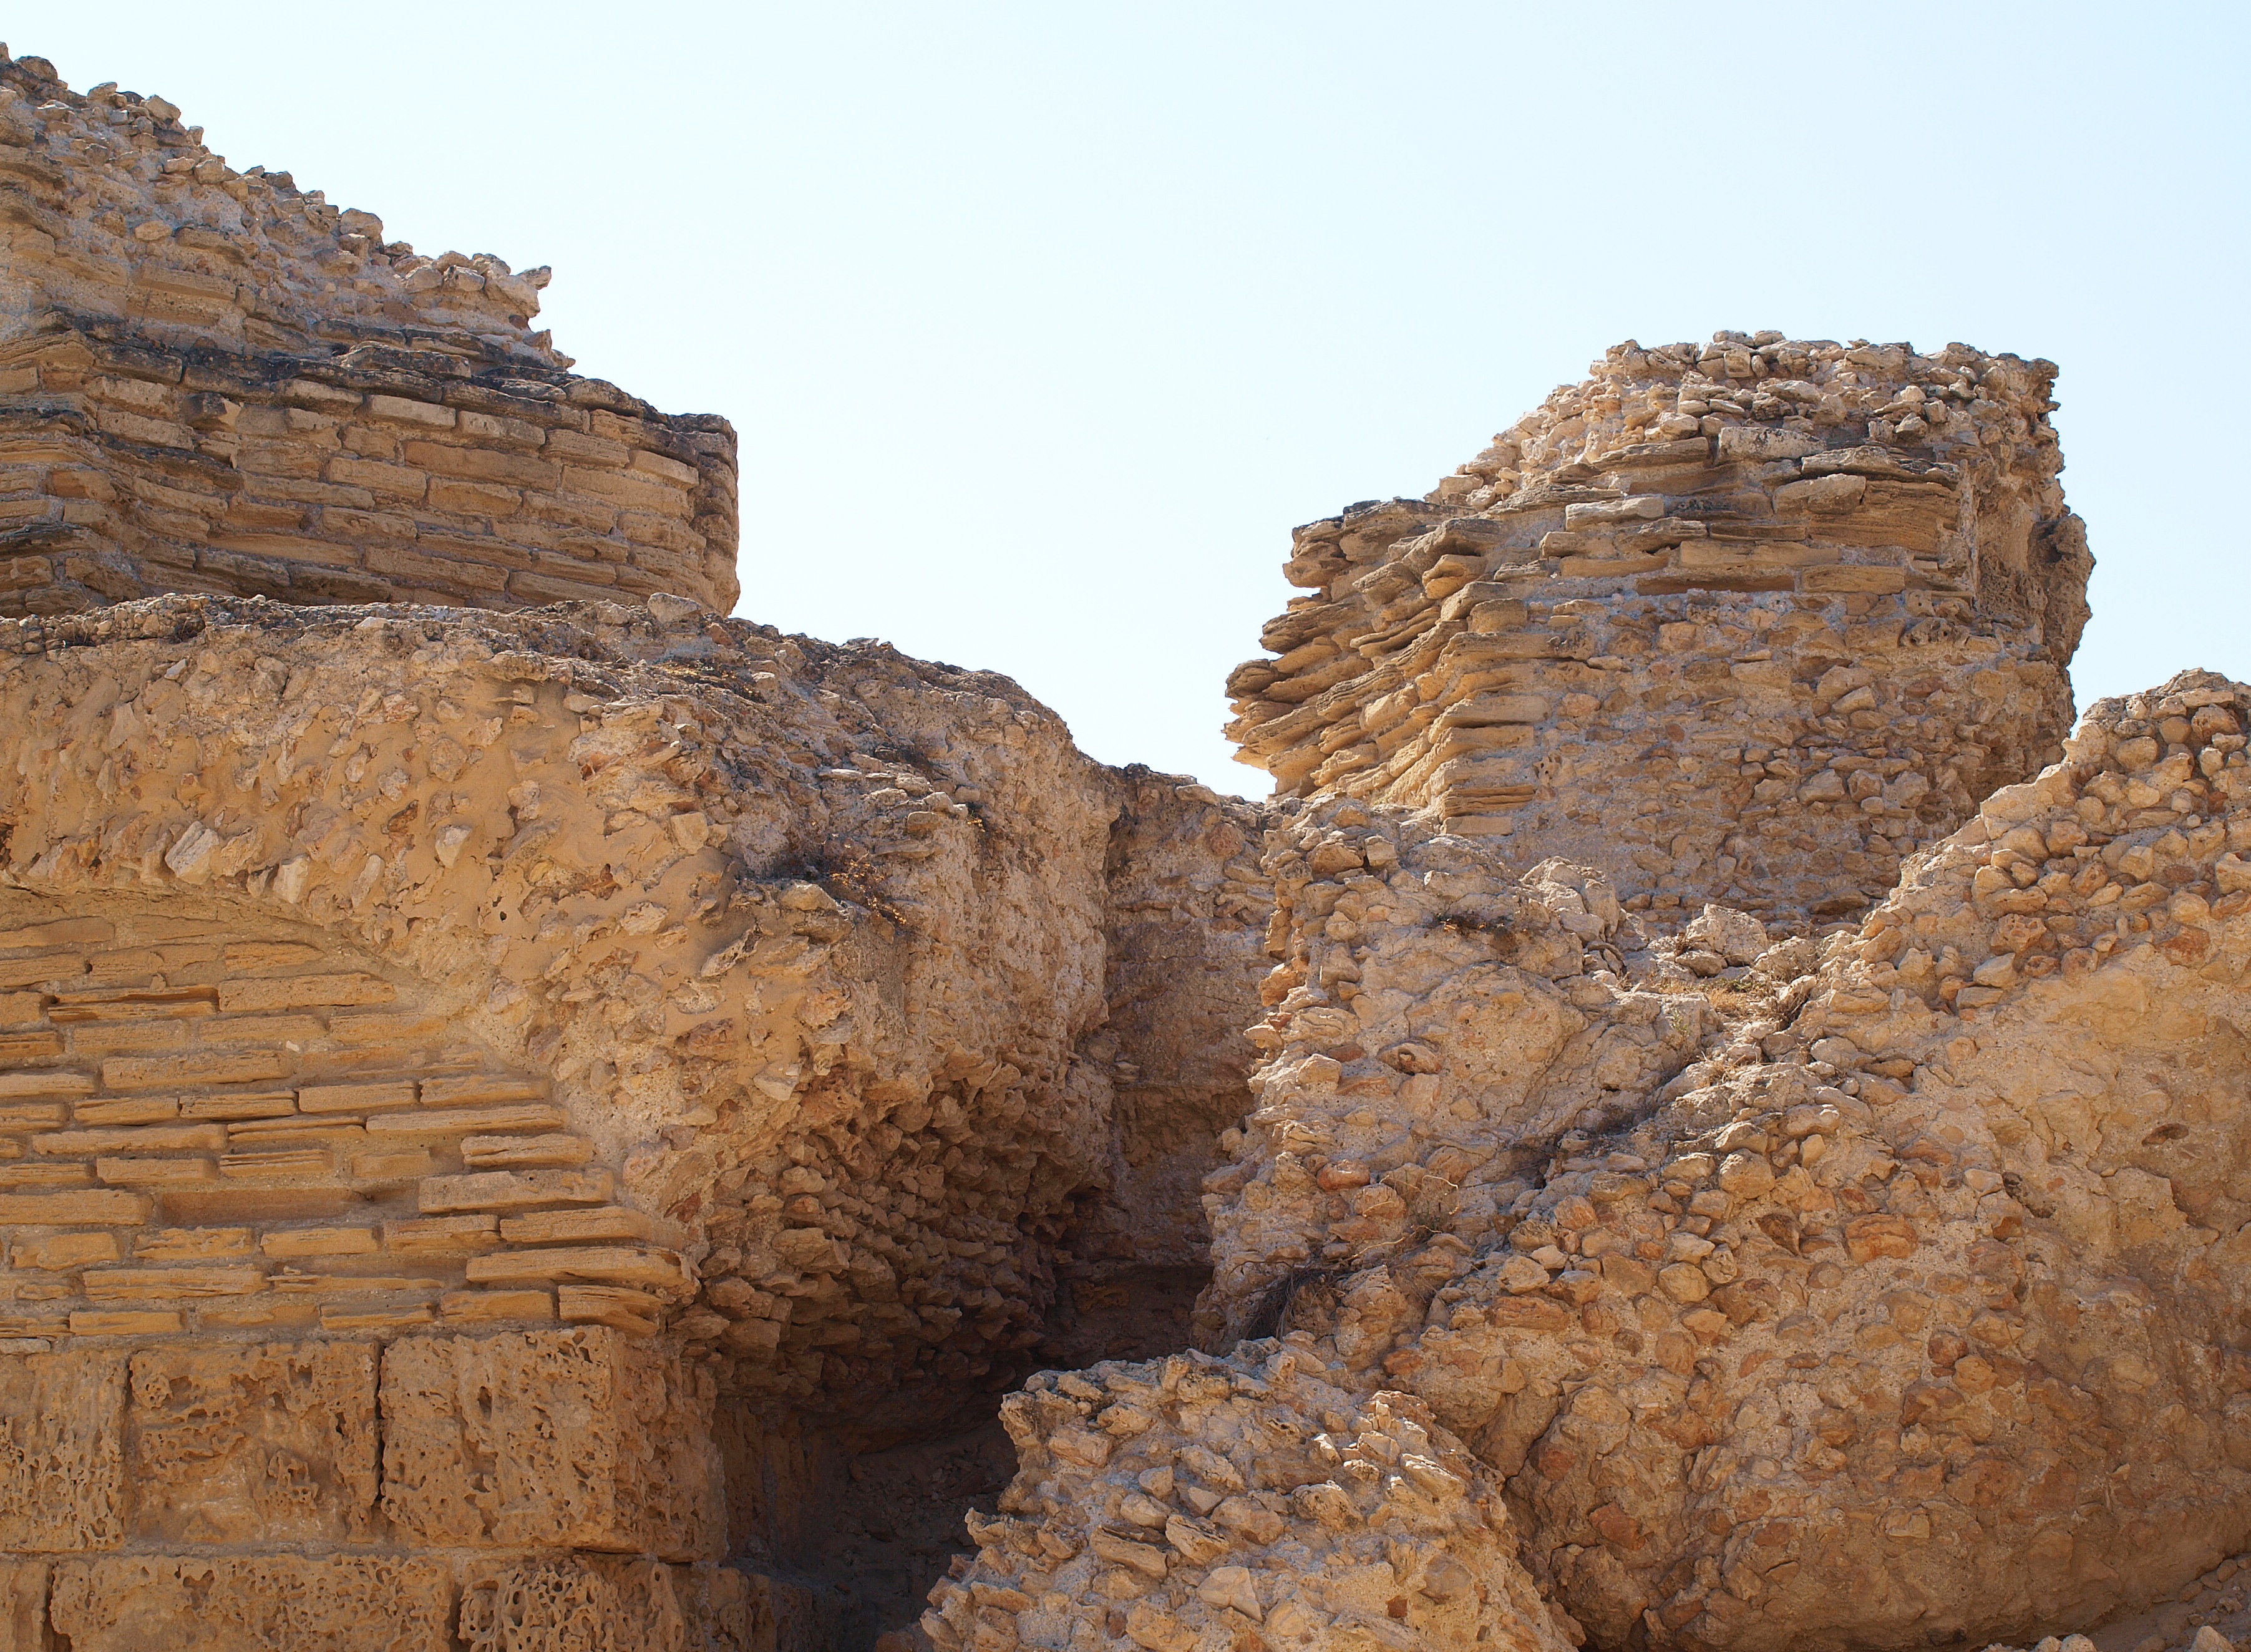
rock, wood, wall, formation, cliff, arch, fortification, terrain, material, geology, temple, ruins, badlands, wadi, antiquity, archaeological site, excavations, ancient history, carthage